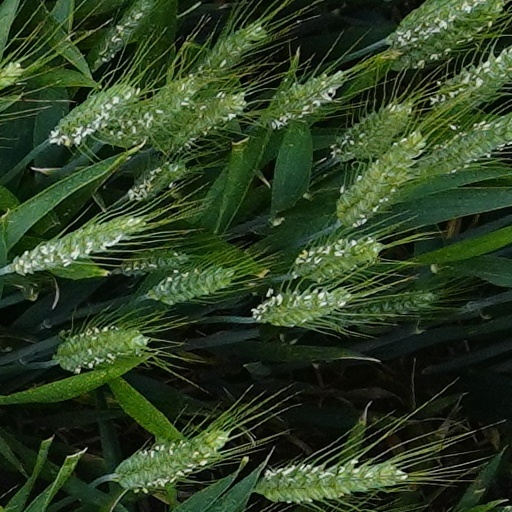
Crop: wheat